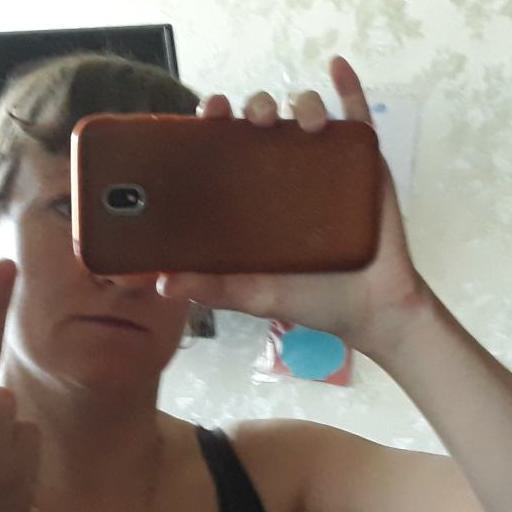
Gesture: no_gesture